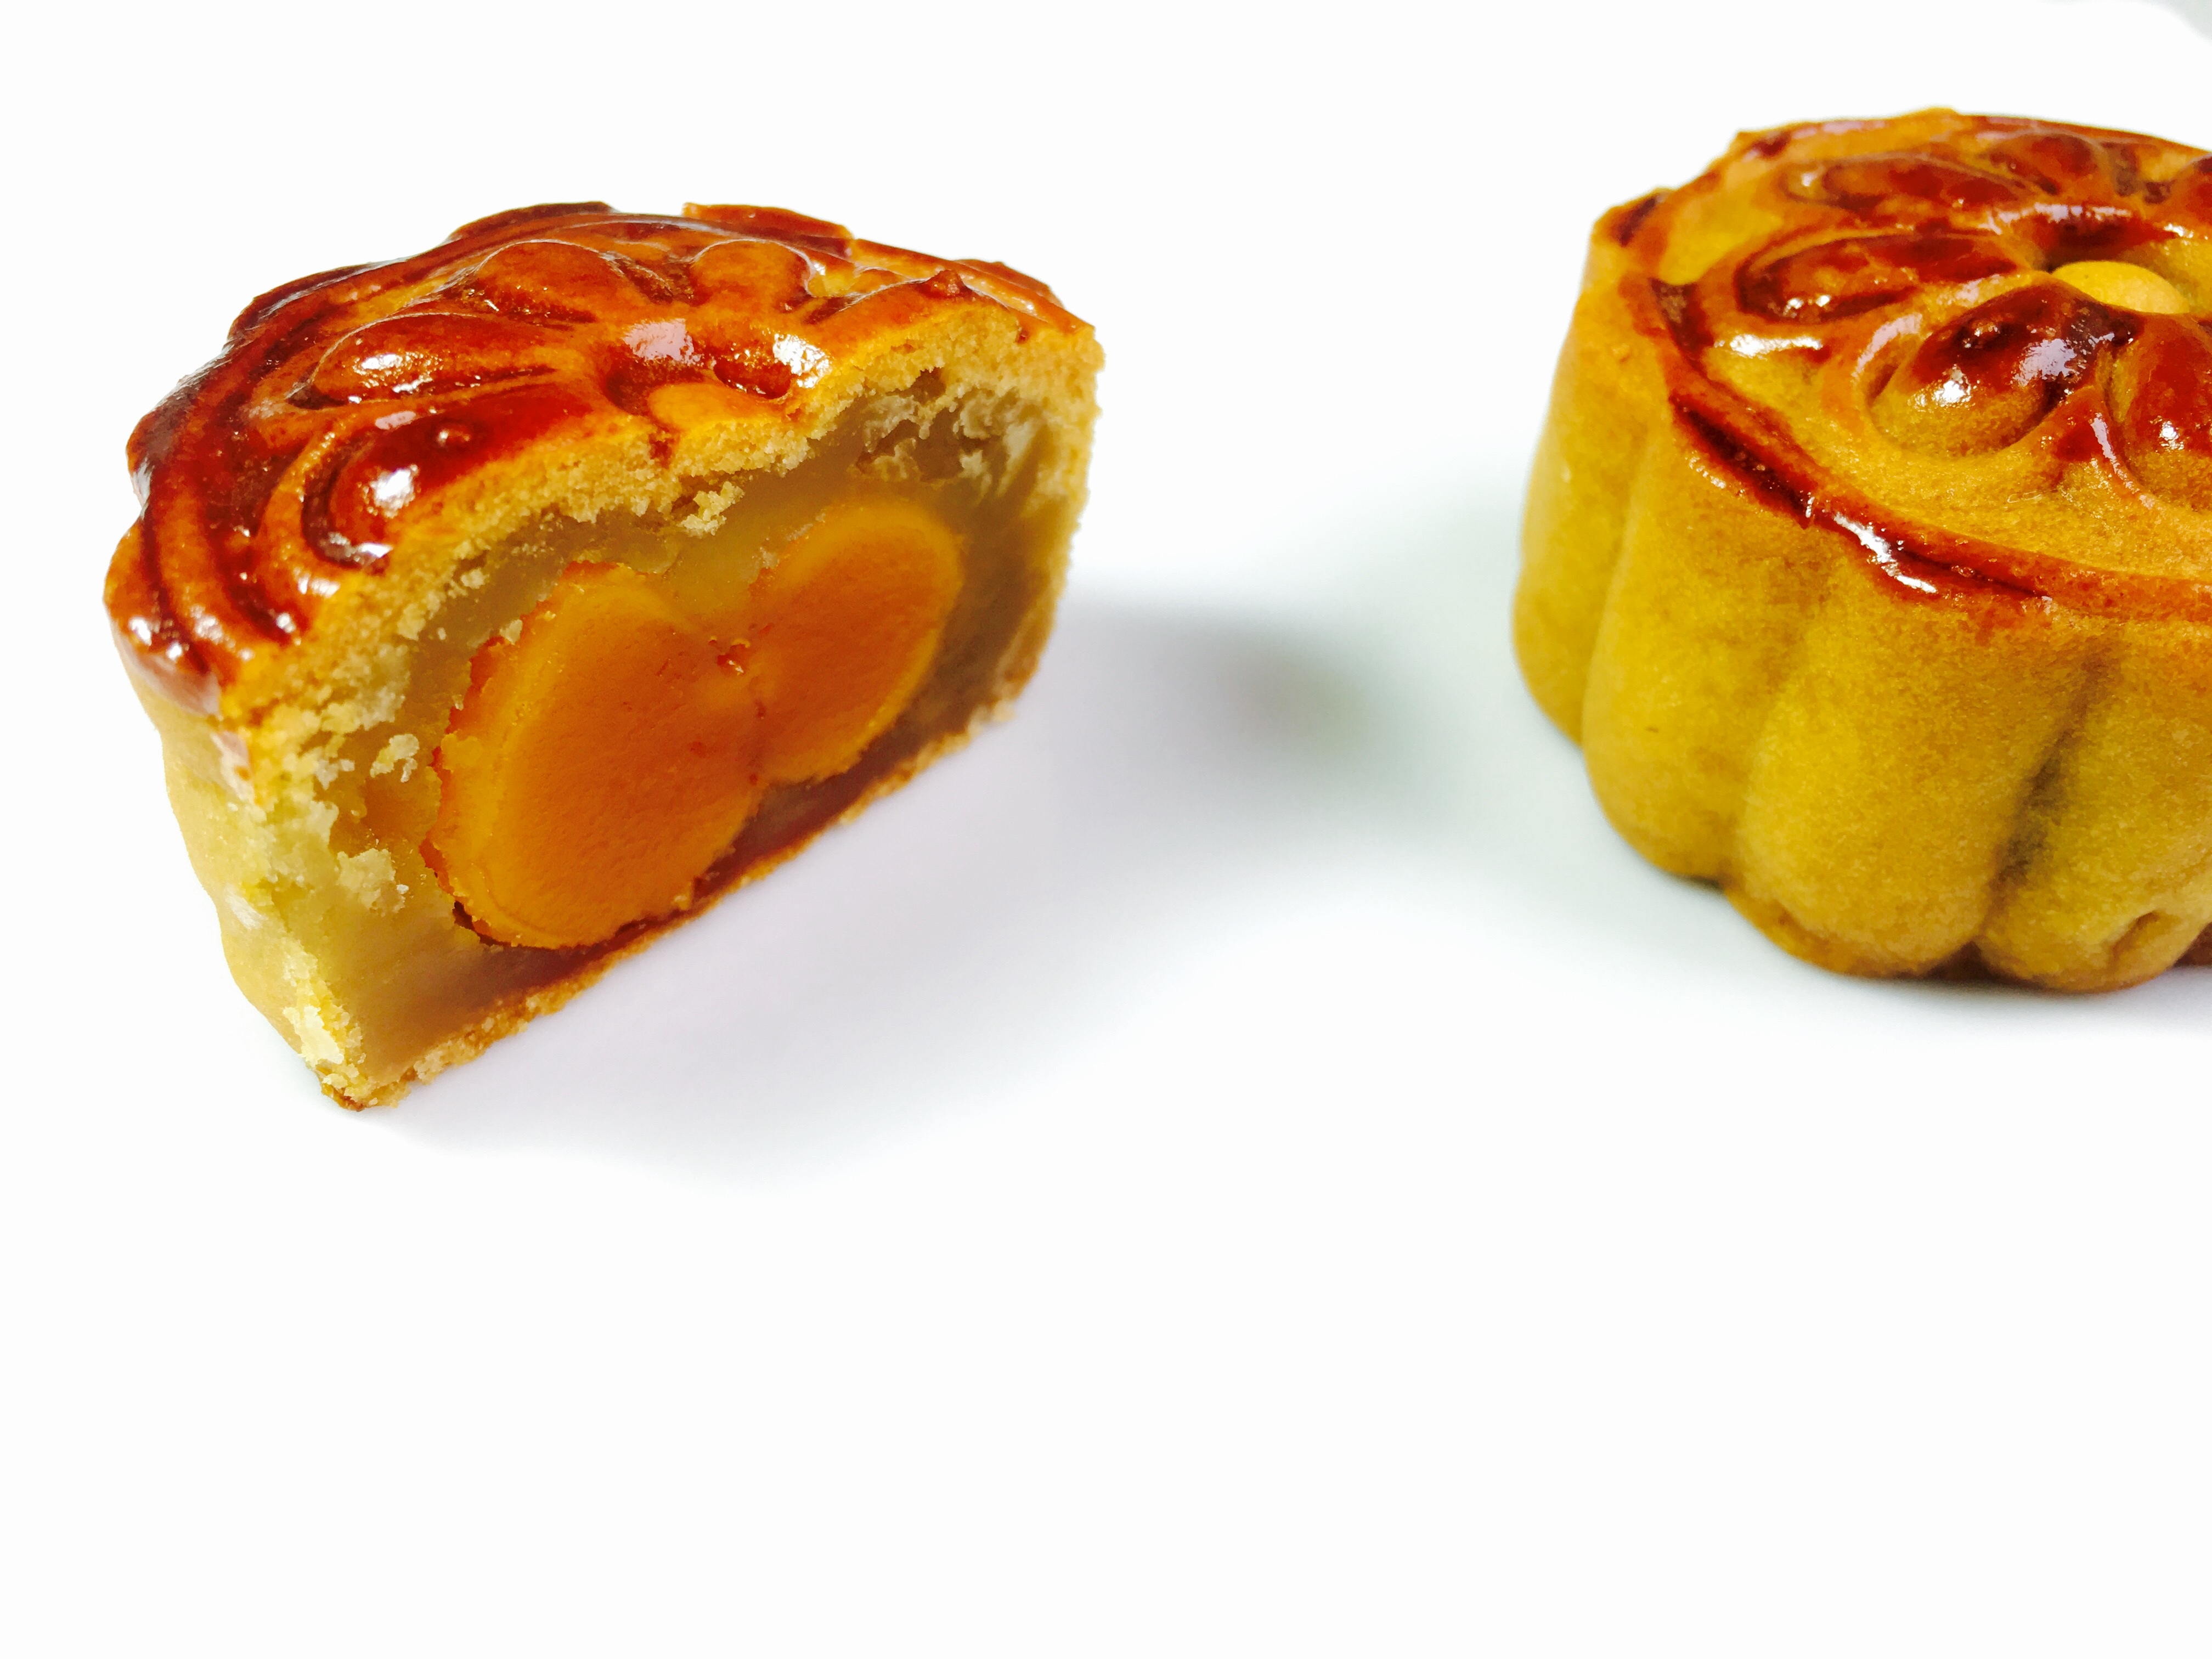
fruit, dish, food, produce, dessert, cuisine, flowering plant, the mid autumn festival, moon cakes, egg yolk moon cake, land plant